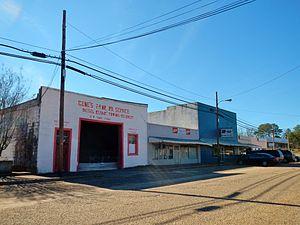
La ville de Fort Deposit est située dans le comté de Lowndes, dans l’État de l’Alabama, aux États-Unis. Lors du recensement de 2000, sa population s’élevait à 1 270 habitants. C’est la ville la plus peuplée du comté. Elle fait partie de l’agglomération de Montgomery.